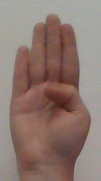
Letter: kaaf